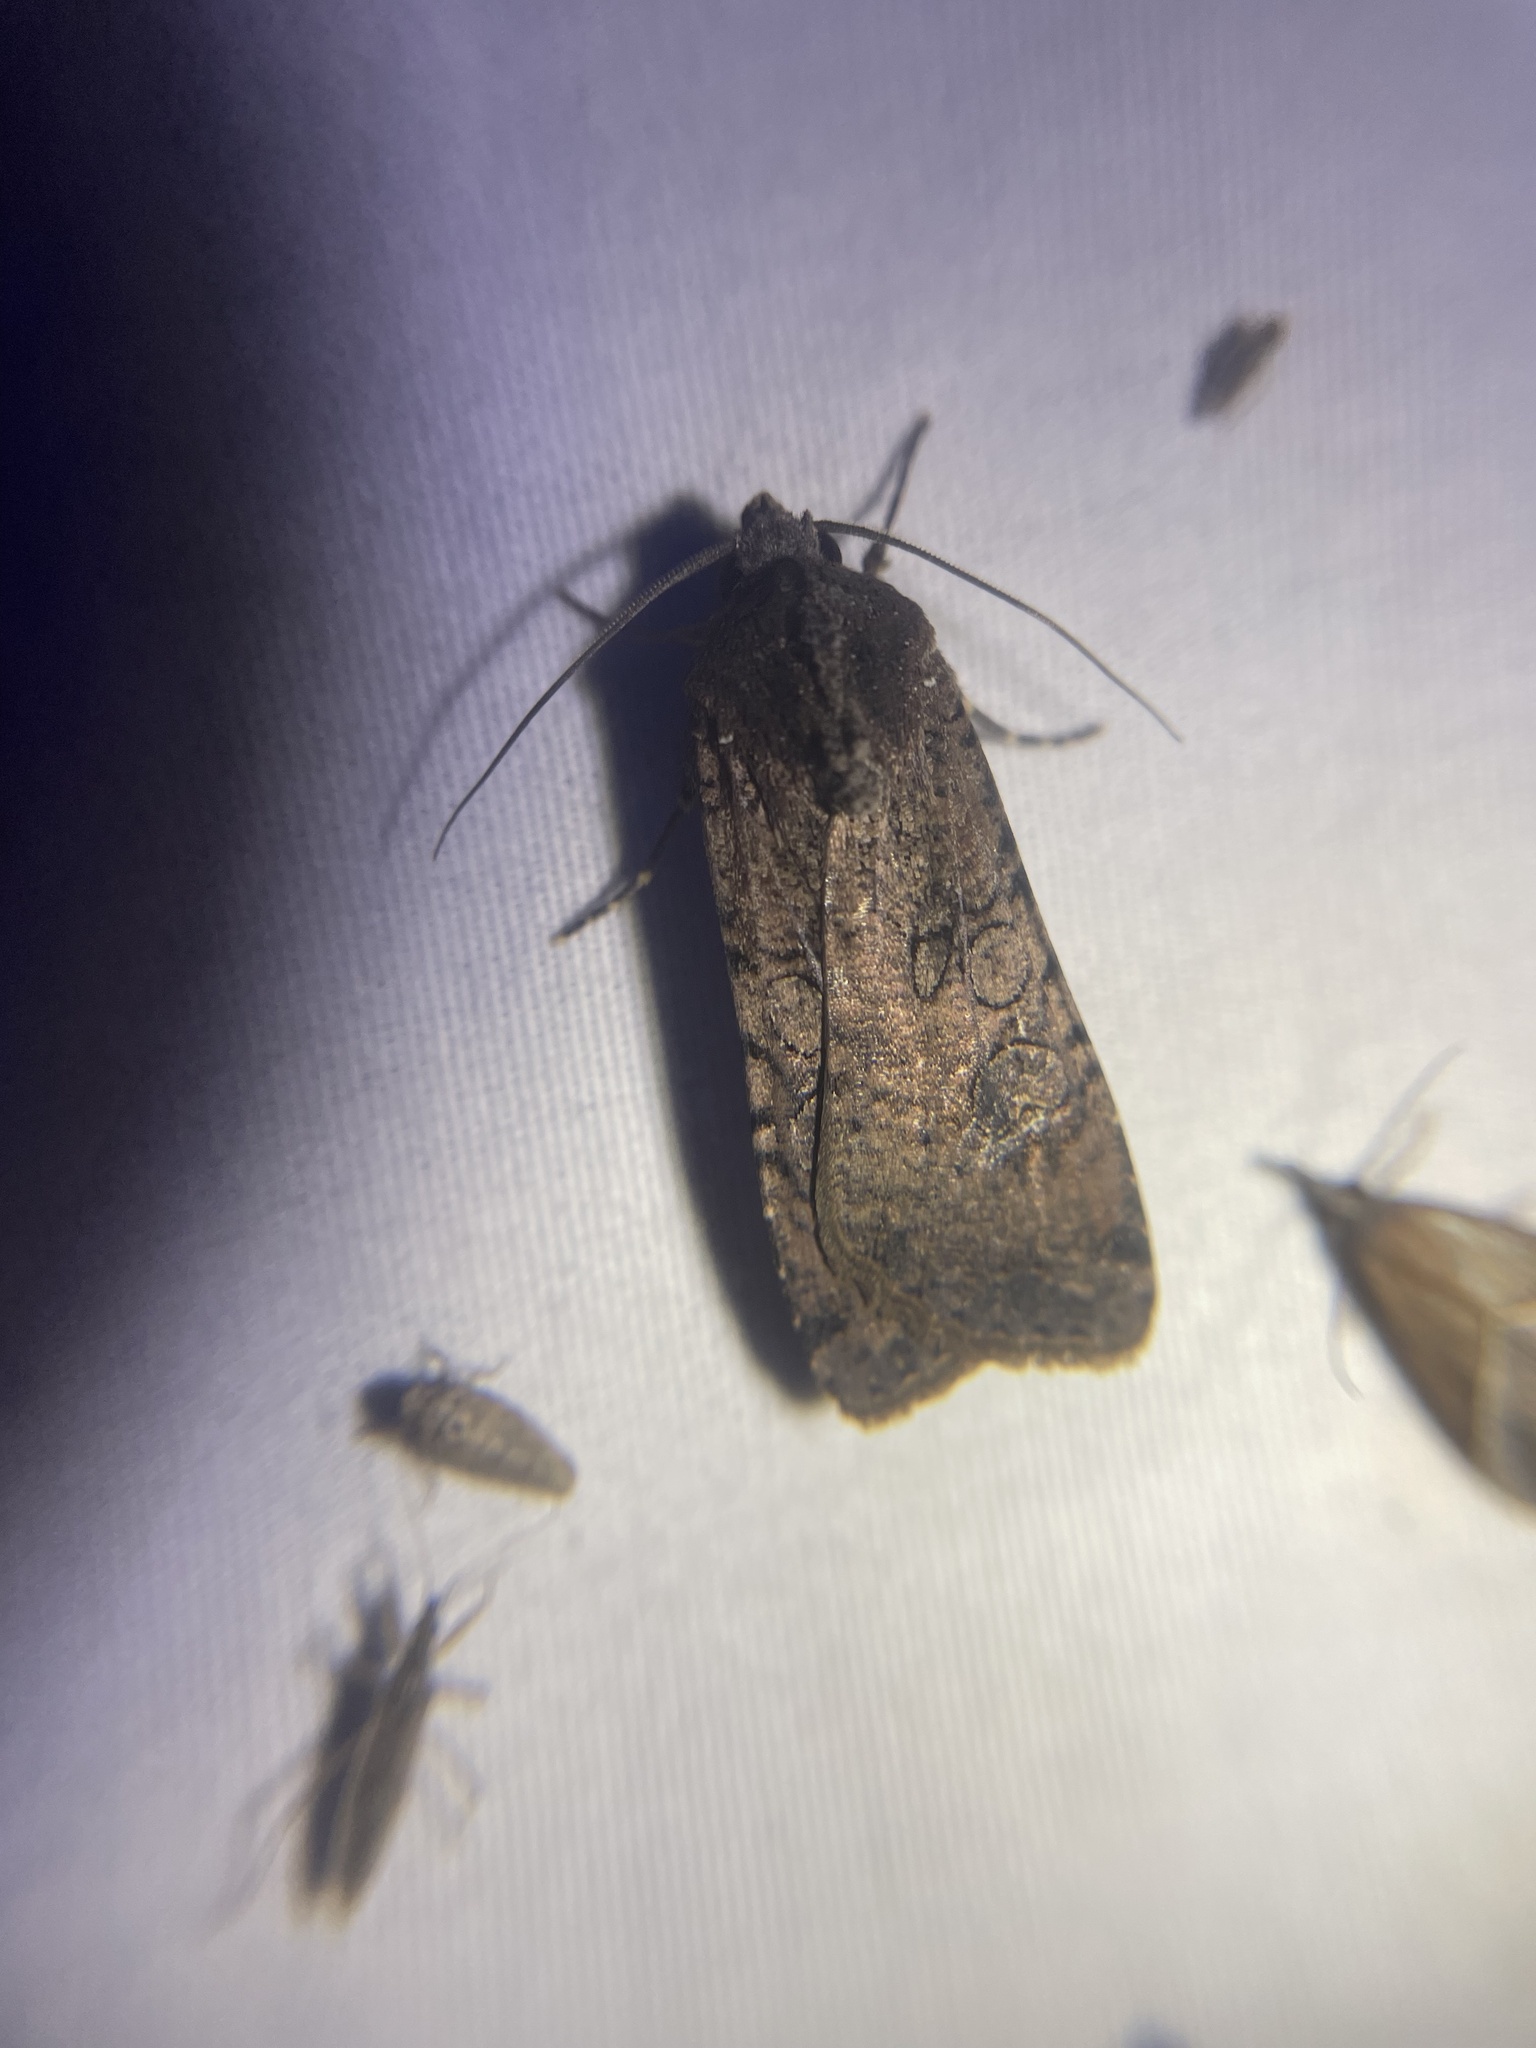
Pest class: cutworms